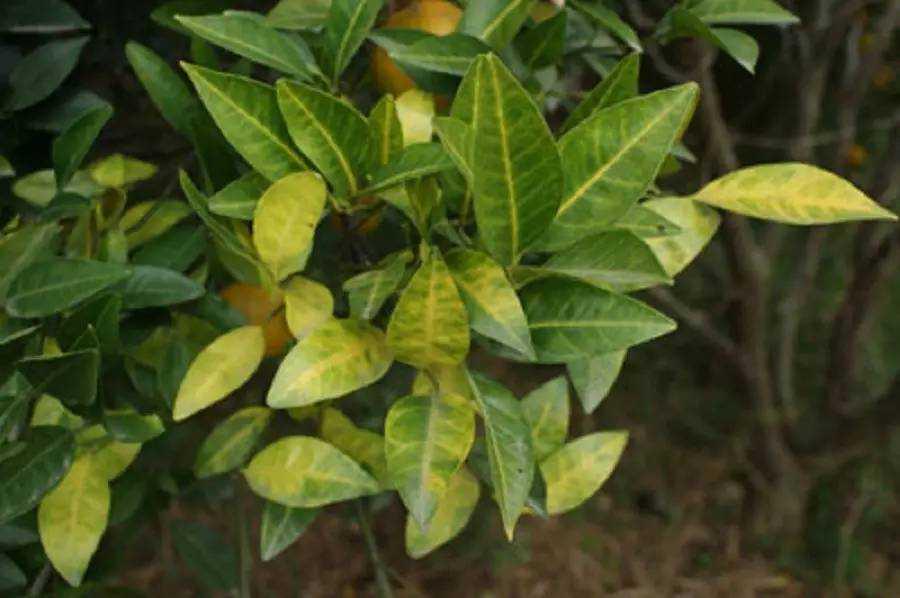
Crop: unknown
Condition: citrus_citrus_greening_disease